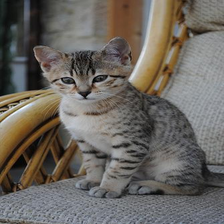
Species: cat
Breed: Egyptian Mau